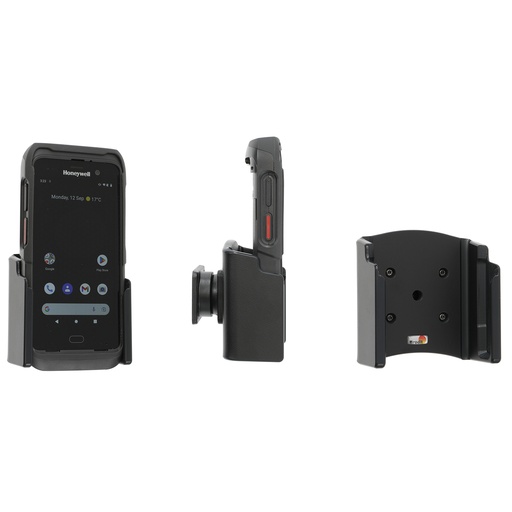
711322 - Passzív tartó csuklóval
Tartsa készülékét a passzív tartóban, hogy könnyen elérhető legyen. Egy hordozható kihangosító vagy egy töltőkábel csatlakoztatható az eszközhöz, amikor a tartóban van. Teljes hozzáférést biztosít a kamerához és az összes gombhoz, amikor az eszköz a tartóban van. A tartó csuklóval van felszerelve, így állíthatósága miatt elkerülhetjük a fényvisszaverődést. Könnyen válthat a függőleges és vízszintes pozíciók között a tartó elfordításával. 17°-ban billenthető és 360°-ban forgatható. A szerelőlap 42x50 mm és 4 mm-es AMPS furatokkal rendelkezik. Kiváló minőségű fekete ABS és Acetal műanyagból készül Svédországban. ProClipre vagy Pedestal Mountra szereljük fel.
Brand: Brodit
Category: Vehicles & Parts > Vehicle Parts & Accessories > Motor Vehicle Electronics > Motor Vehicle Video Monitor Mounts > Seat Mounts